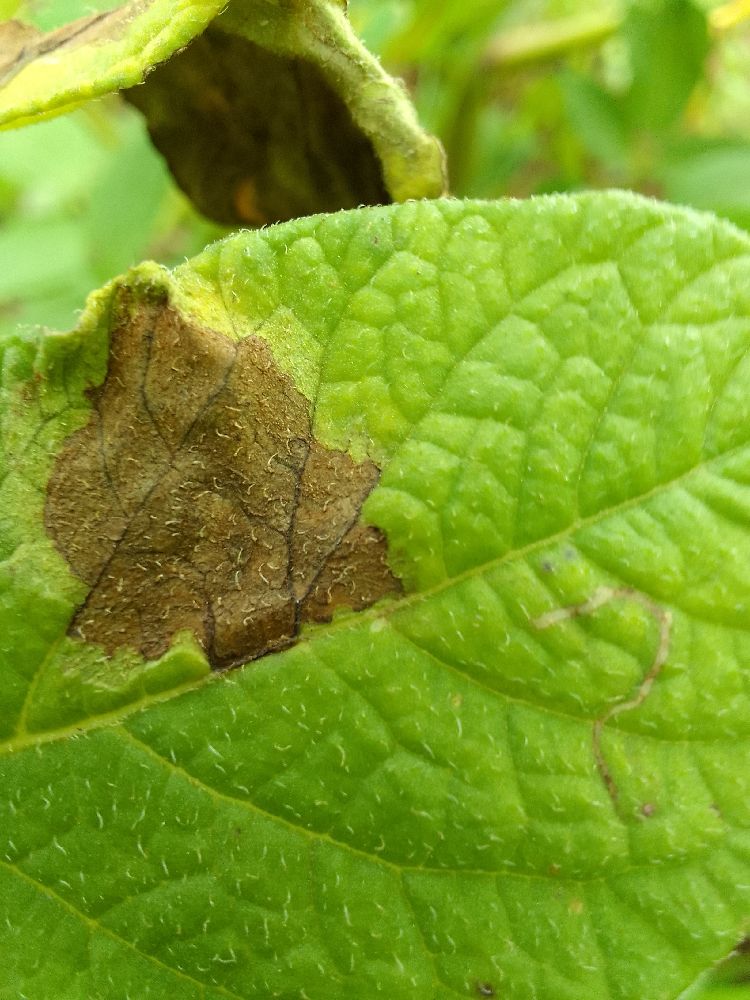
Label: Late blight